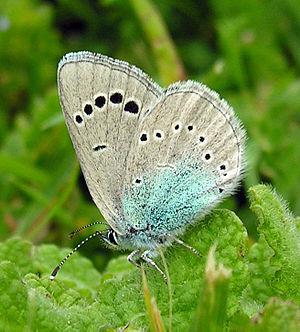
L’Azuré des cytises est un insecte lépidoptère de la famille des Lycaenidae, de la sous-famille des Polyommatinae, du genre Glaucopsyche.
Sainte-Maure-de-Touraine est une commune française du département d'Indre-et-Loire, dans la région Centre-Val de Loire.